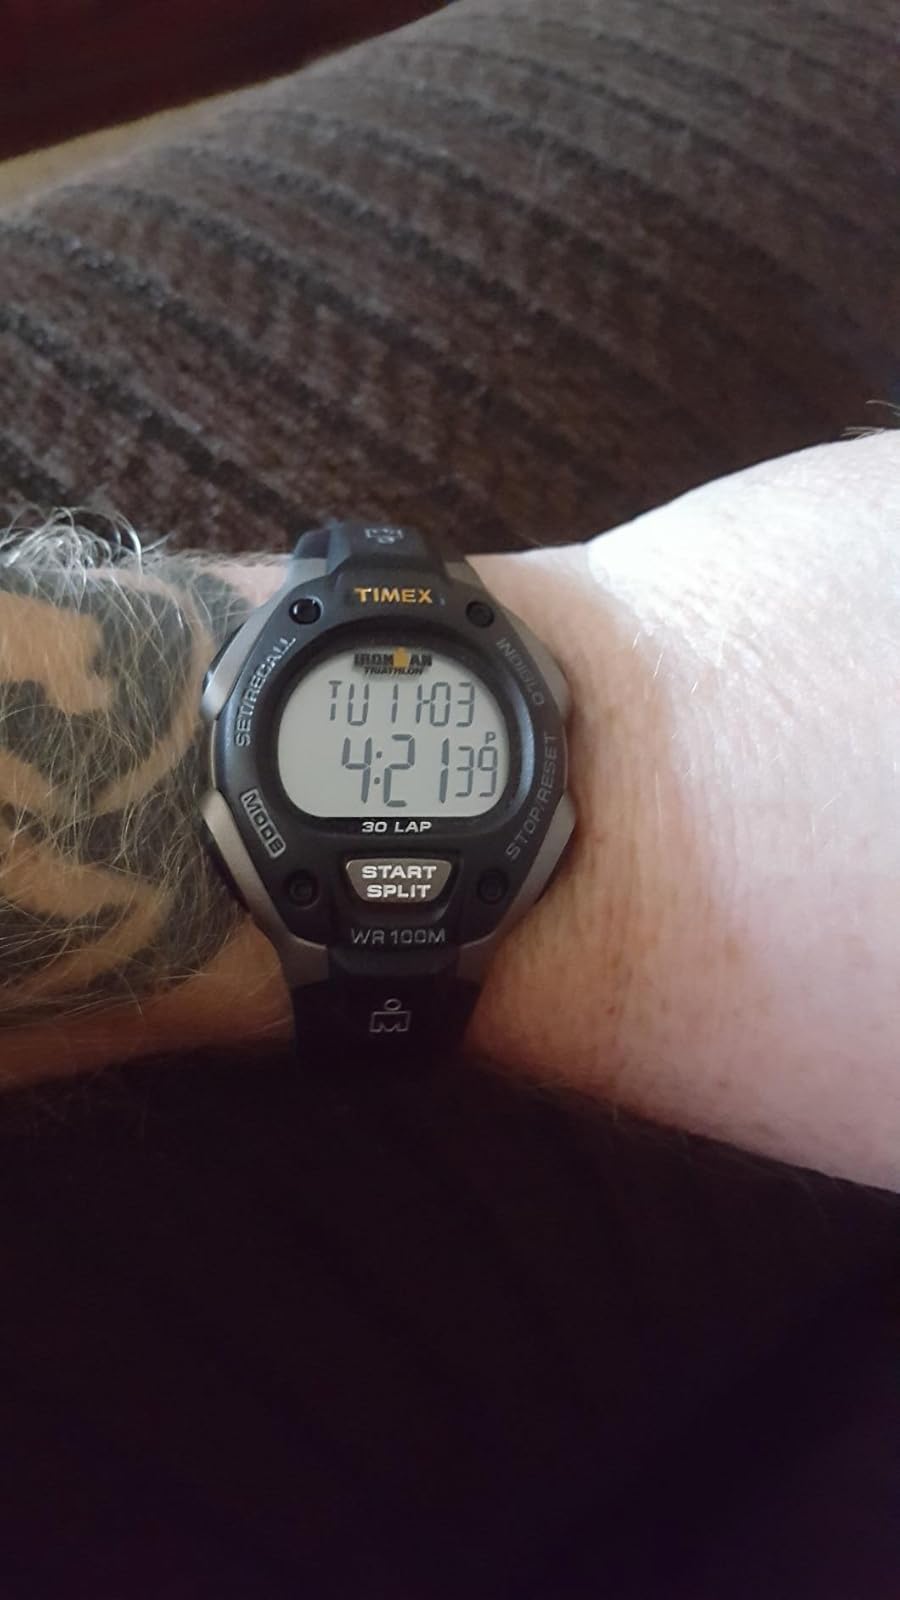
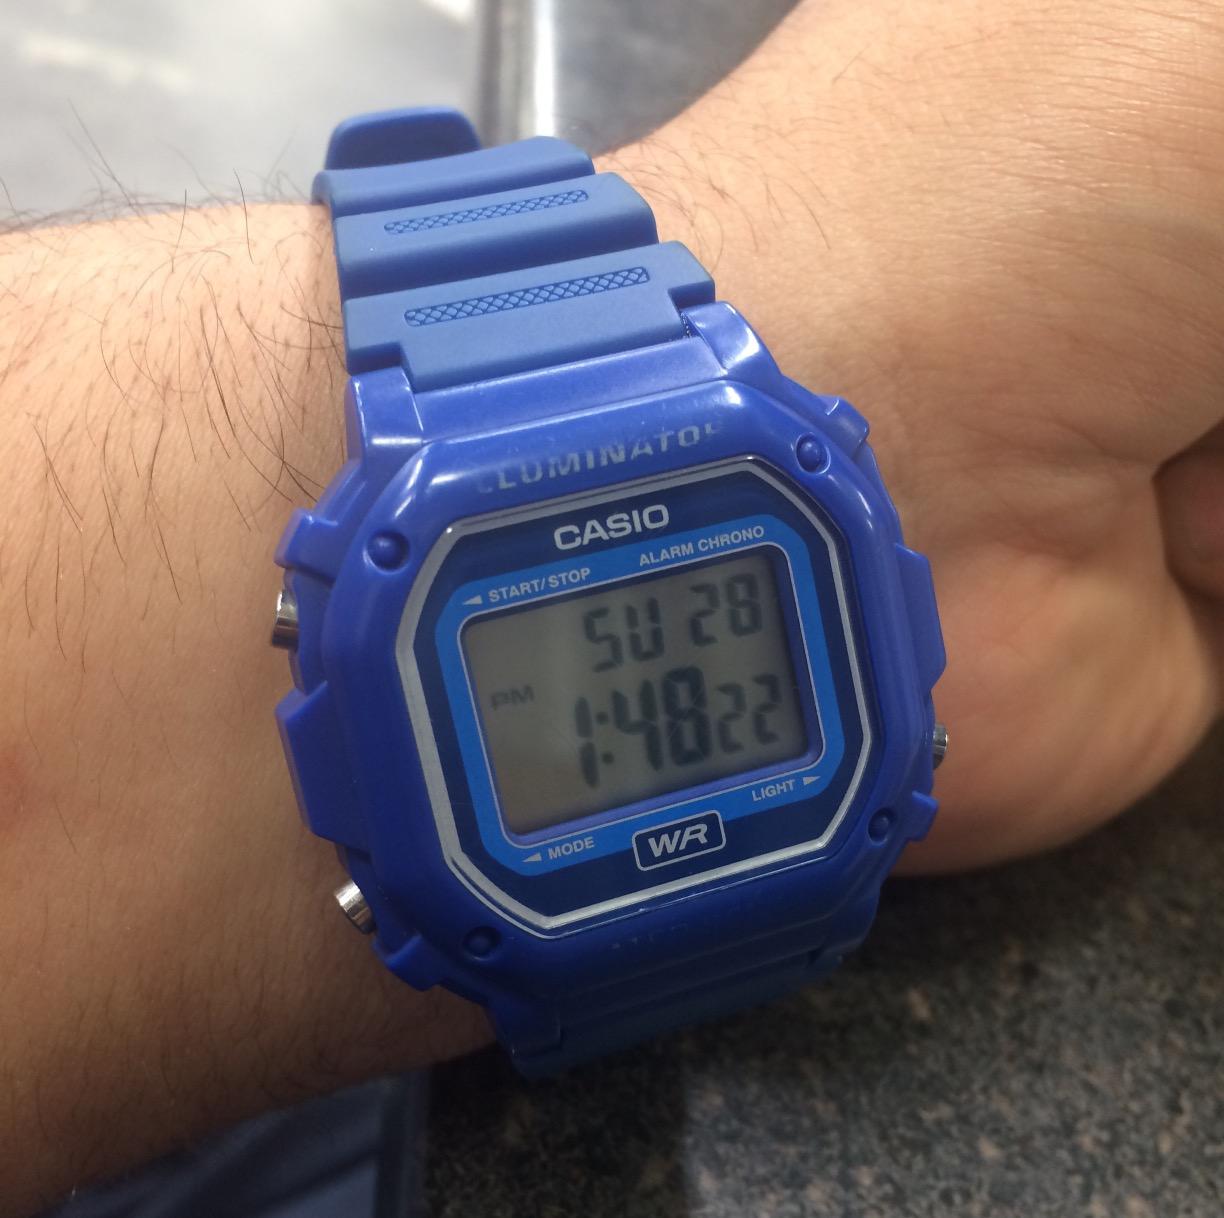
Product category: accessories_watch
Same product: no